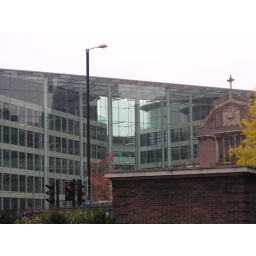
A new building providing the back-drop for the all hallows by the tower church